Wolcott Square Historic District

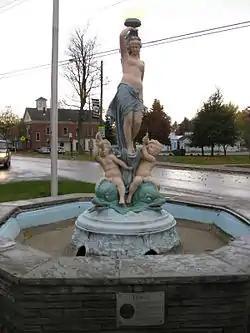
Venus Fountain and Village Hall, October 2009

Wolcott Square Historic District is a national historic district located at the Village of Wolcott in Wayne County, New York. The district includes the First Baptist Church, First Presbyterian Church, the Village Hall, the village green (Northrup Park), a bandstand, and a public fountain. The focal point is Northrup Park, laid out in 1813 for use by the local school district.